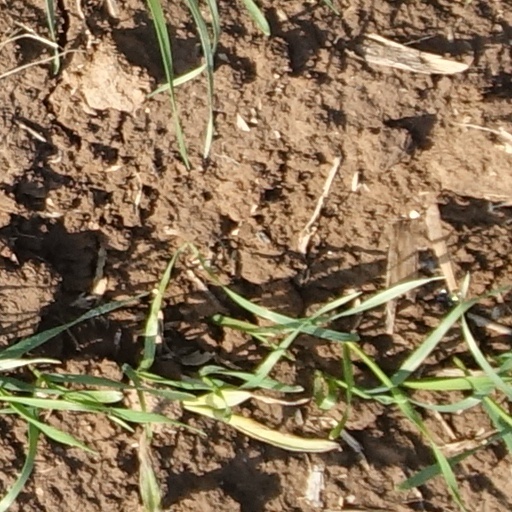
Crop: wheat